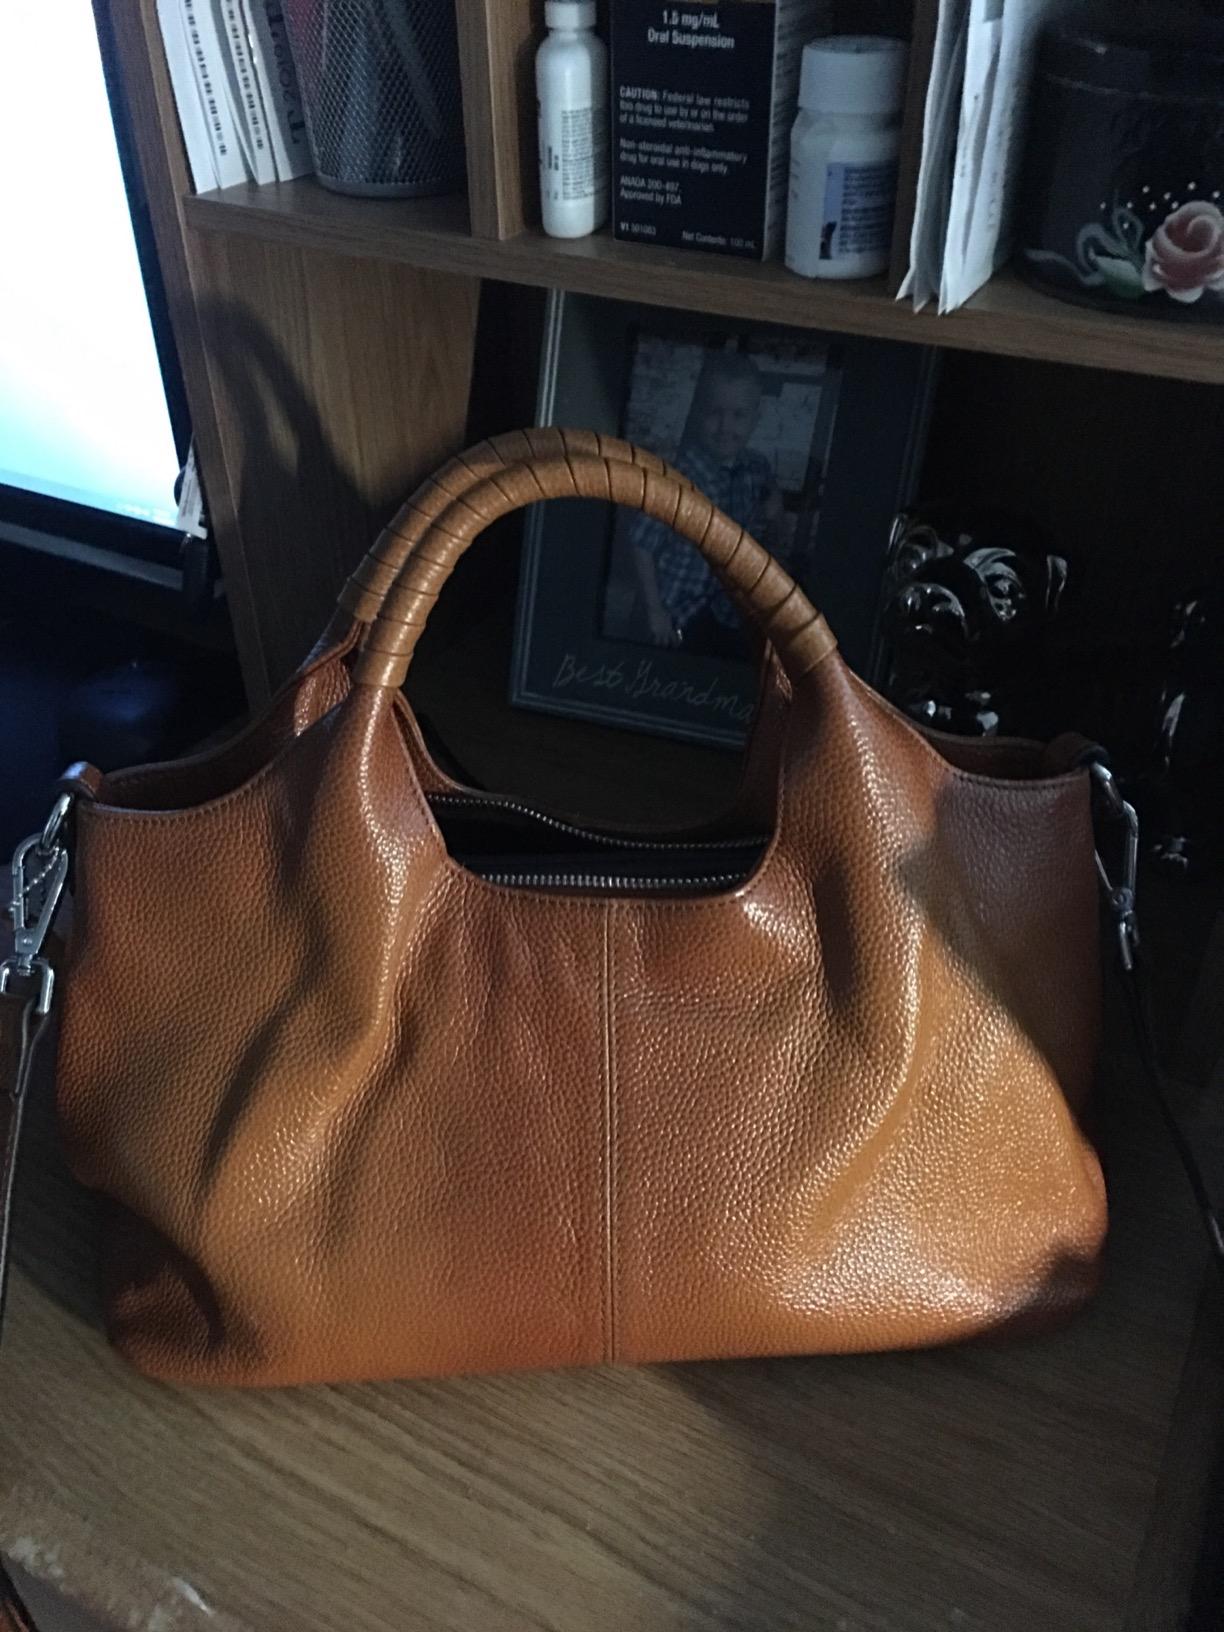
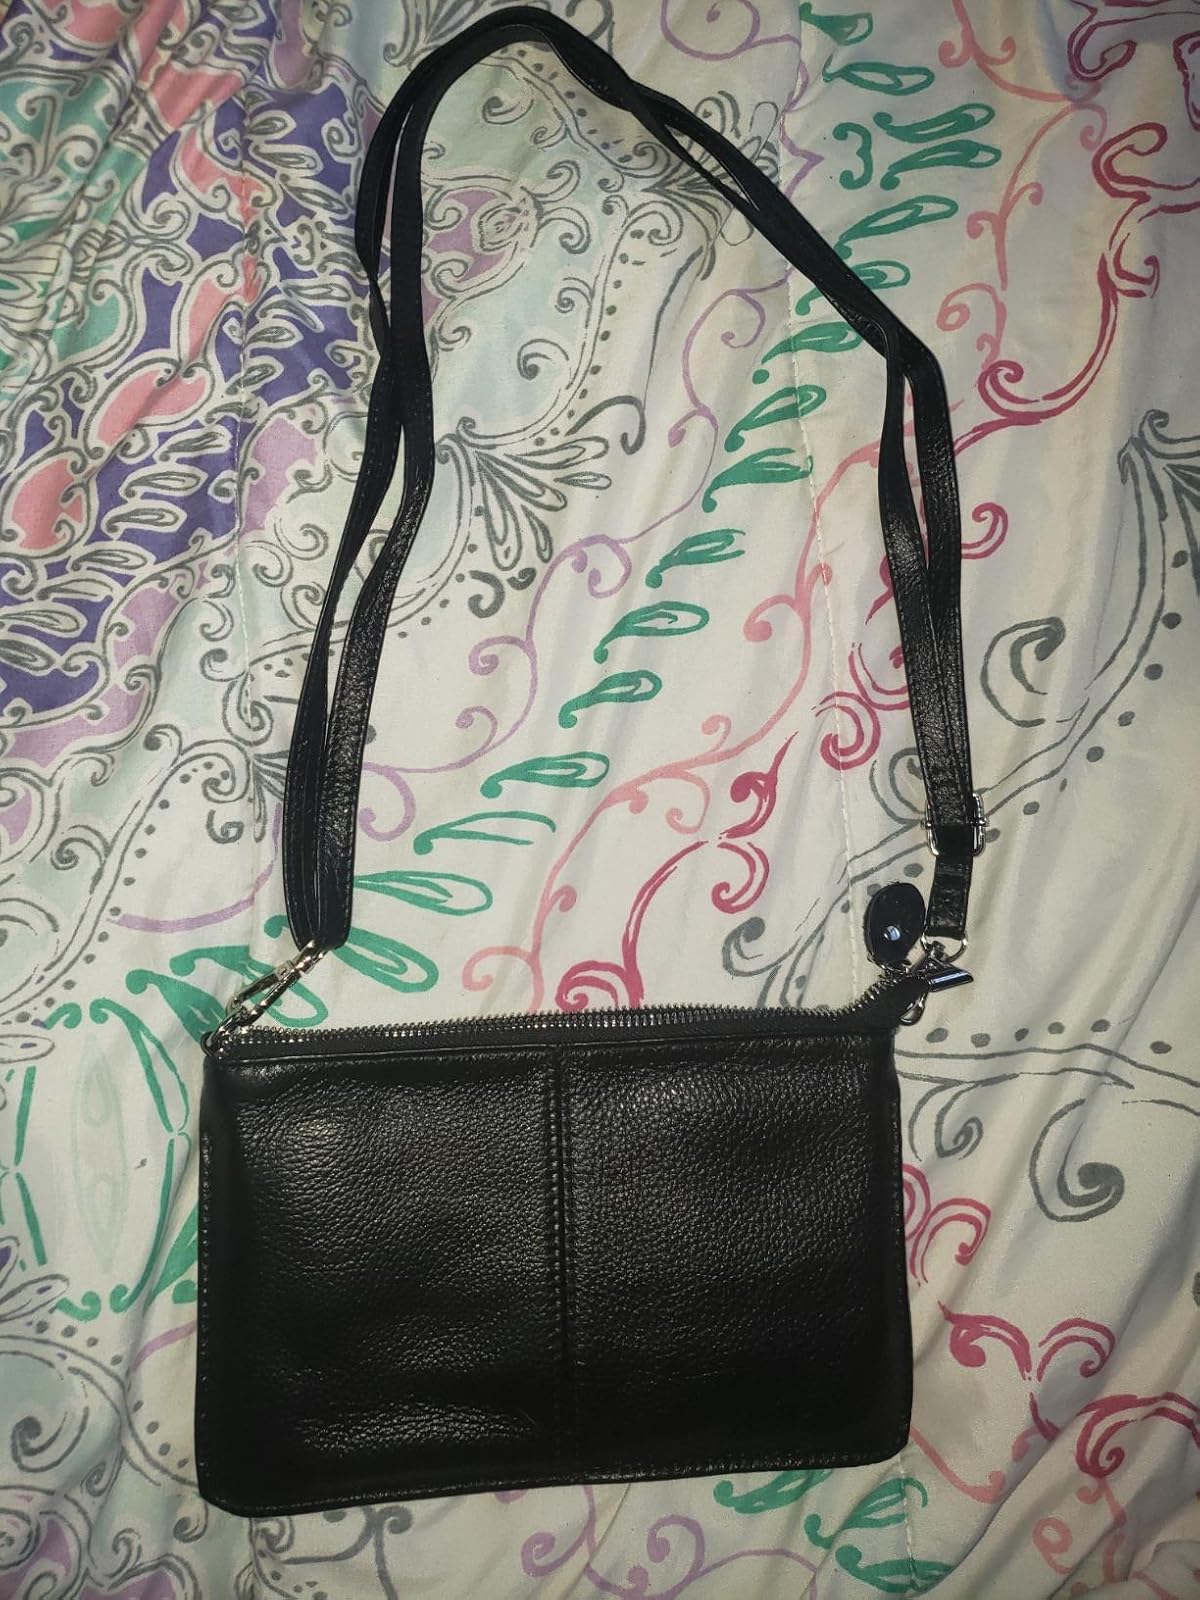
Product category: accessories_handbag
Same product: no